Nils Conrad Kindberg

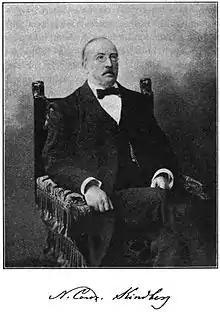

Nils Conrad Kindberg (7 August 1832 in Karlstad – 23 August 1910 in Uppsala) was a Swedish bryologist.